Andrea II Muzaka

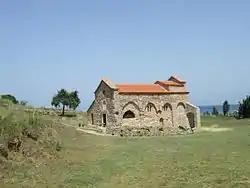
St. Anthony Church is the location where Andrea II Muzaka and his wife Euphemia Mataranga were married and then buried.

Towards the end of the 1360’s, Andrea had annexed the Karavasta Lagoon and the strategically important Bregu castle from Albanian noble Vlash Matranga, later advancing onto Shkumbin and annexing the lands of Gosë and Garunjë, which brought him into direct conflict with Karl Thopia.